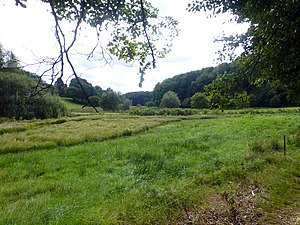
Jeksendalen
Jeksendalen set mod sydøst.
Jeksendalen set mod sydøst
Jeksendalen er en markant erosionsdal, der strækker sig fra Framlev vest for Århus til Solbjerg Sø nær Skanderborg. I dalen løber Jeksen Bæk, som udgør en sidedal til en langt større smeltevandsdal længere mod nord, der mod øst rummer den nuværende Århus Ådal. Den dybt nedskårne dalbund i Jeksendalen er et fint eksempel på, hvordan rindende vand kan forme et landskab. Langs Århus Å og Jeksen Bæk veksler landskabet mellem våde enge, skov, overdrev og dyrkede marker. De omkringliggende skovområder, Kolskov og Adslev Skov, er stærkt kuperede og består hovedsageligt af løvtræer.